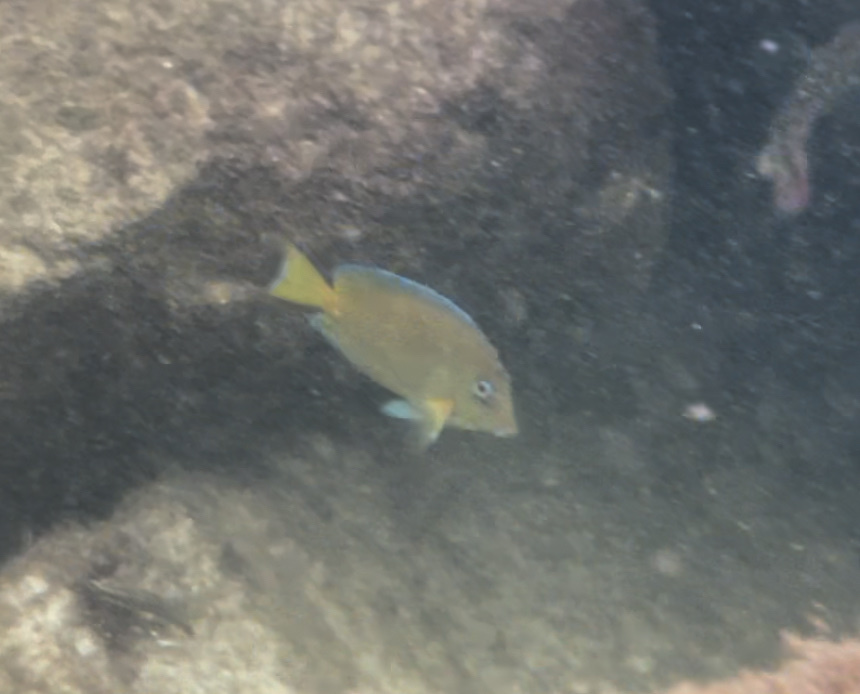
Acanthurus coeruleus (Atlantic Blue Tang)